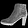
Label: Ankle boot